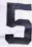
Number: 5